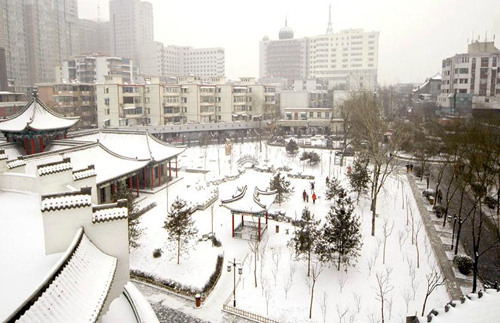
Weather: snow or frosty